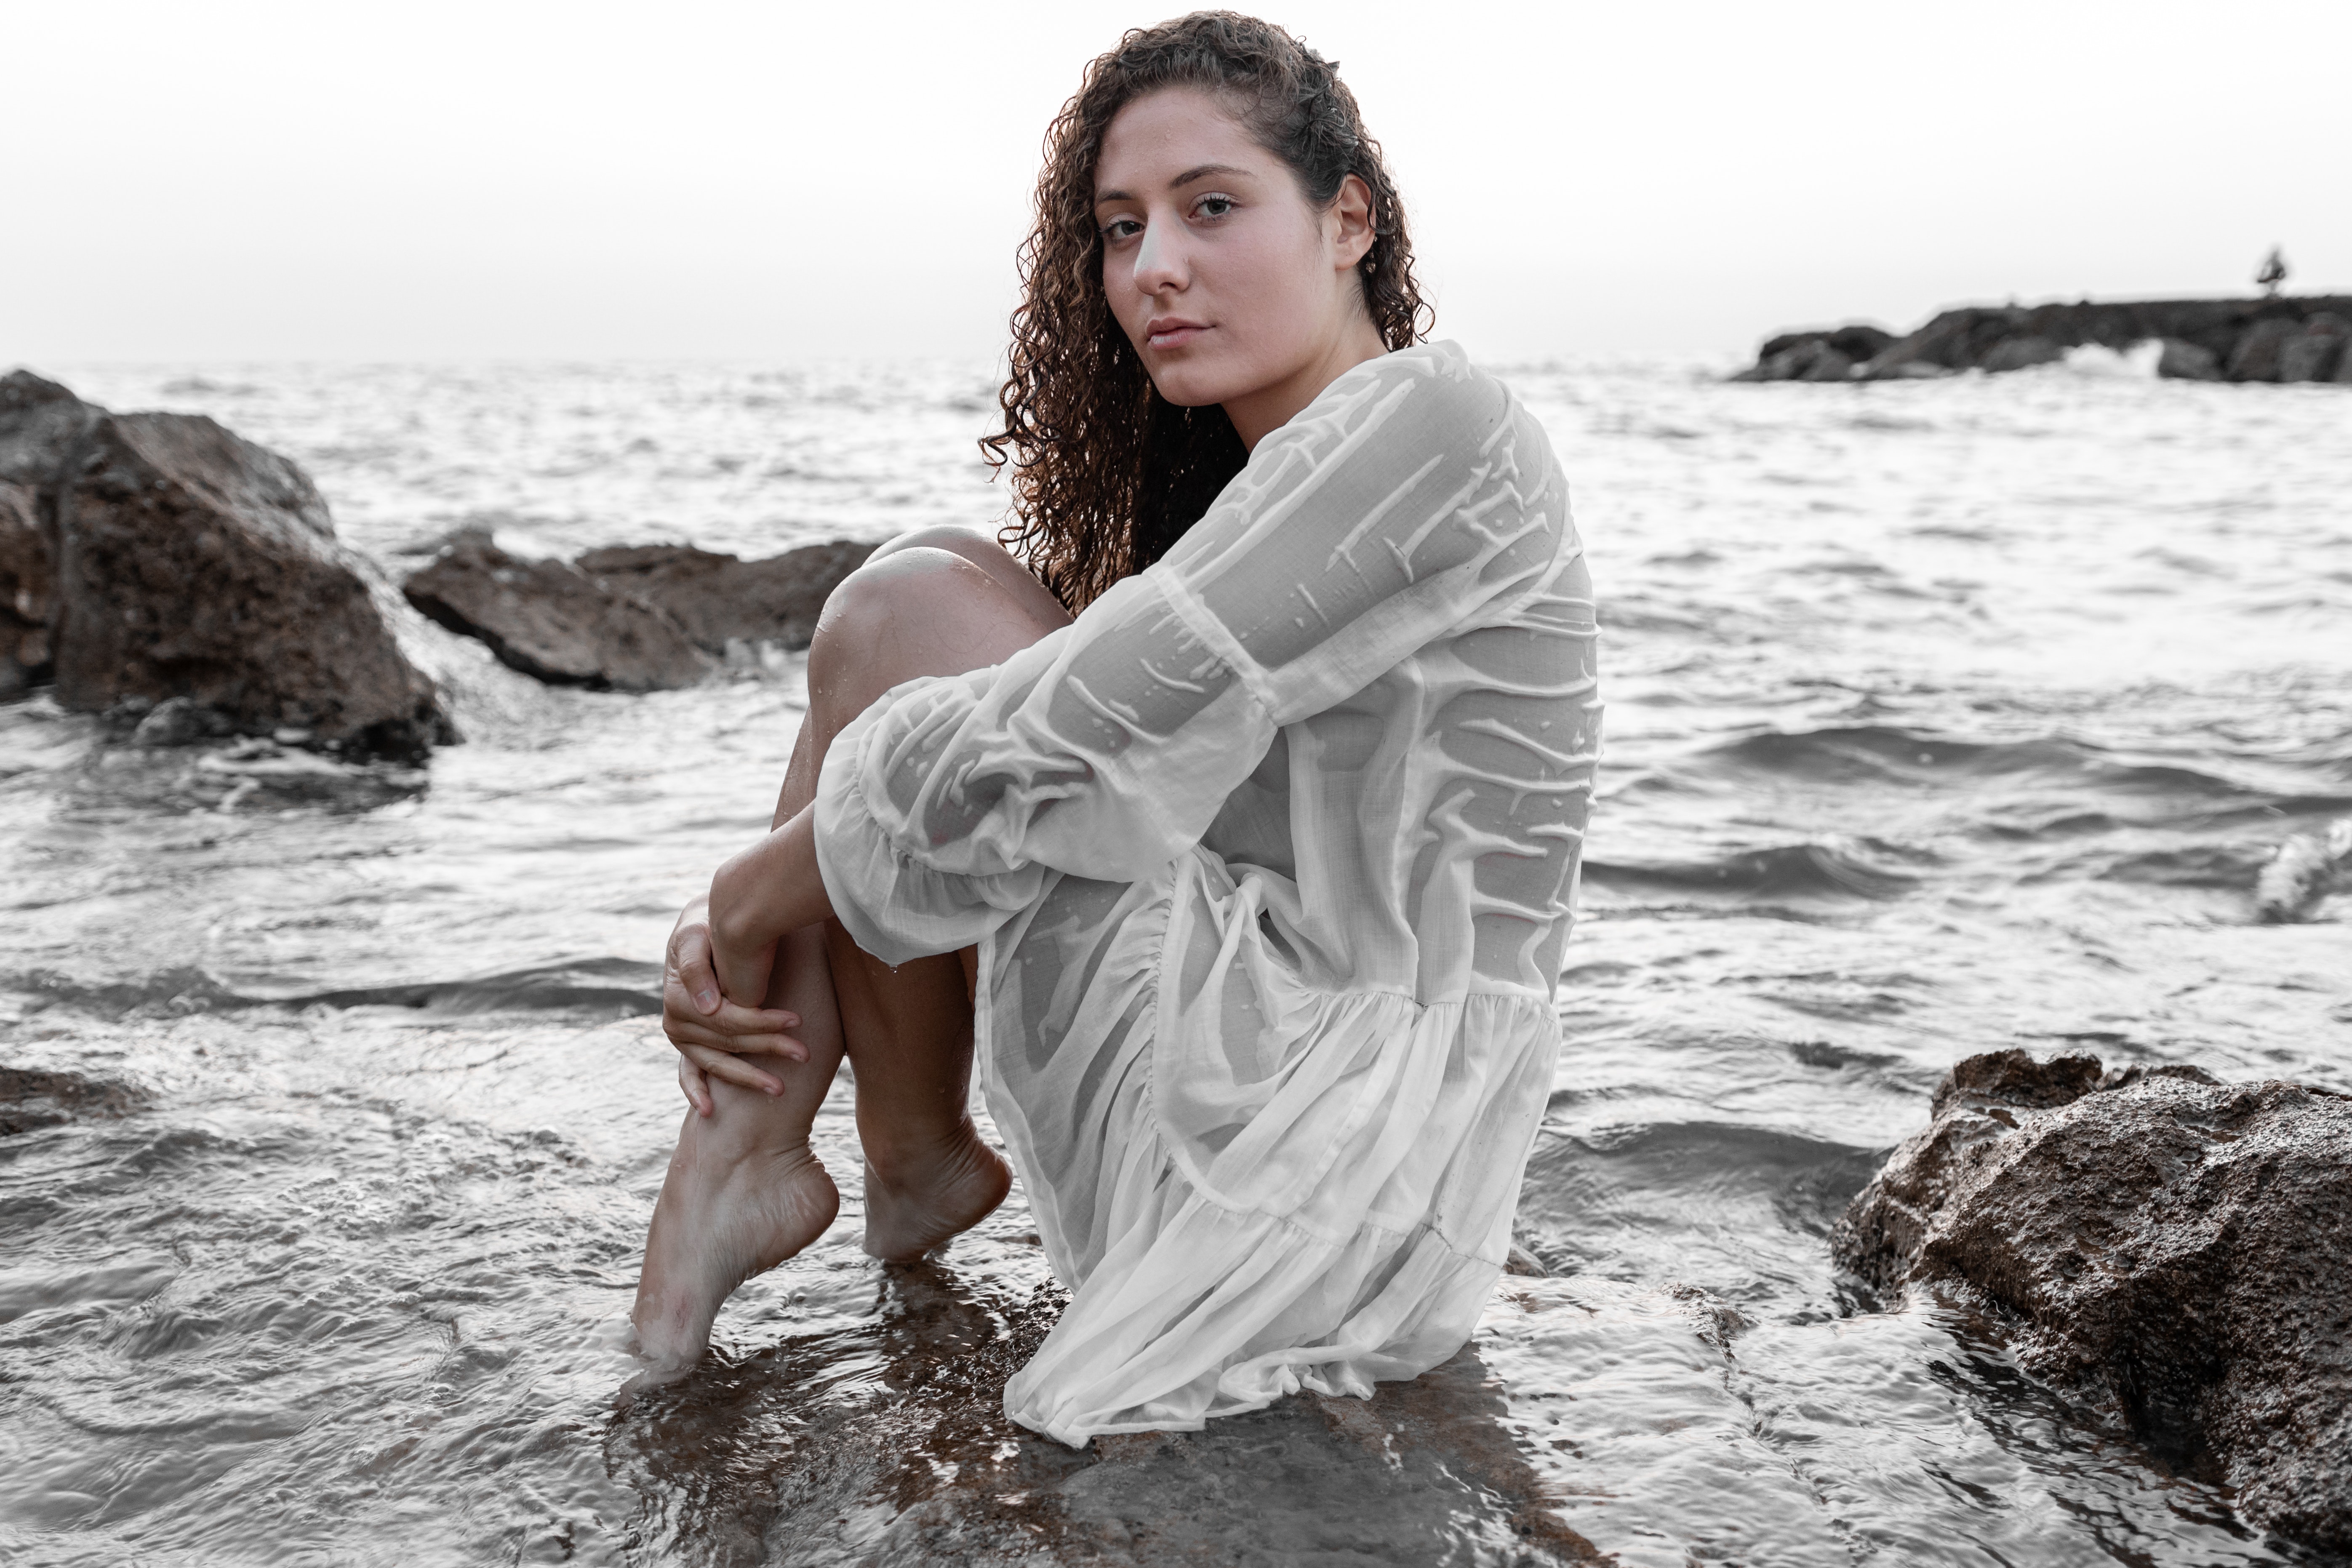
photograph, beauty, sea, hairstyle, photography, long hair, photo shoot, ocean, dress, model, coast, rock, outerwear, beach, vacation, happy, brown hair, black hair, sitting, coastal and oceanic landforms, wave